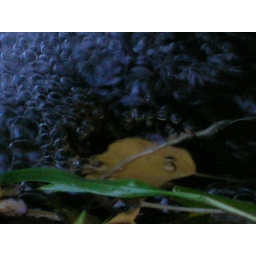
yellow leaf under water